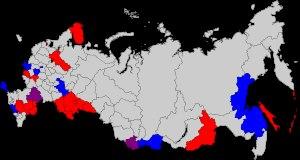
Les élections infranationales russes de 2019 ont presque toutes lieu le 8 septembre 2019 dans plusieurs sujets de la fédération de Russie. Sont ainsi renouvelés les gouverneurs de 19 sujets ainsi que les assemblées de 13 sujets, certains cumulant les deux types de scrutin.